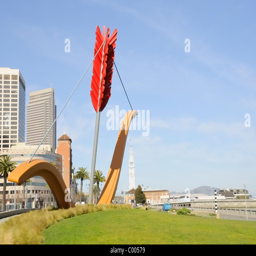
a photograph of span , a sculpture